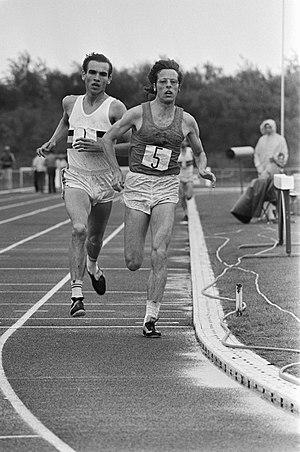
Leon Schots est un athlète belge spécialiste des courses de fond.